North Eastern Railway (United Kingdom)

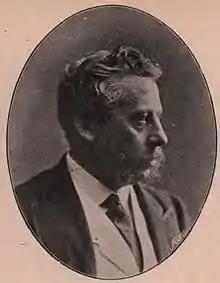
Sir Joseph Pease, Chairman 1895-1902

Professional design was carried through to small fixtures and fittings, such as platform seating, for which the NER adopted distinctive 'coiled snake' bench-ends. Cast-iron footbridges were also produced to a distinctive design. The NER's legacy continued to influence the systematic approach to design adopted by the grouped LNER.